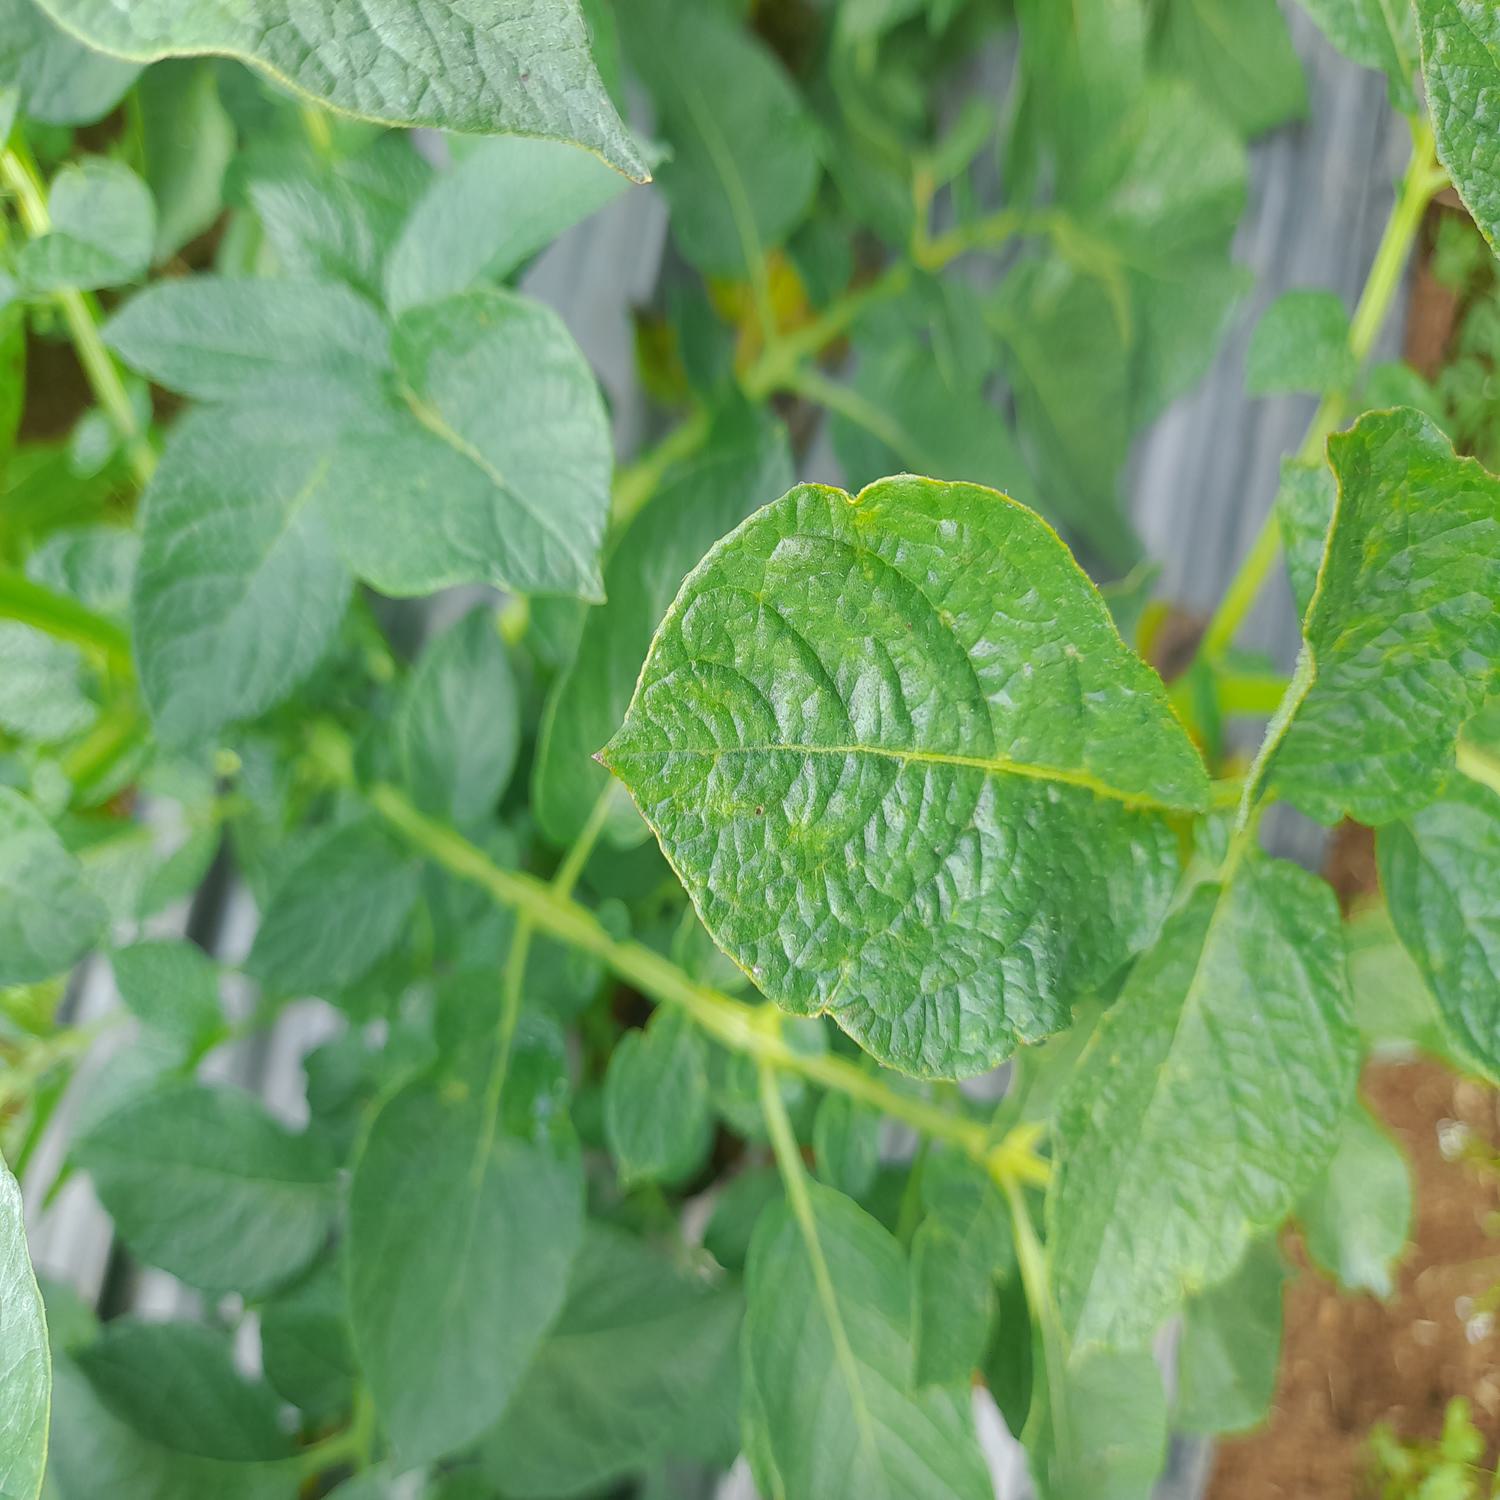
Etiqueta: Virus